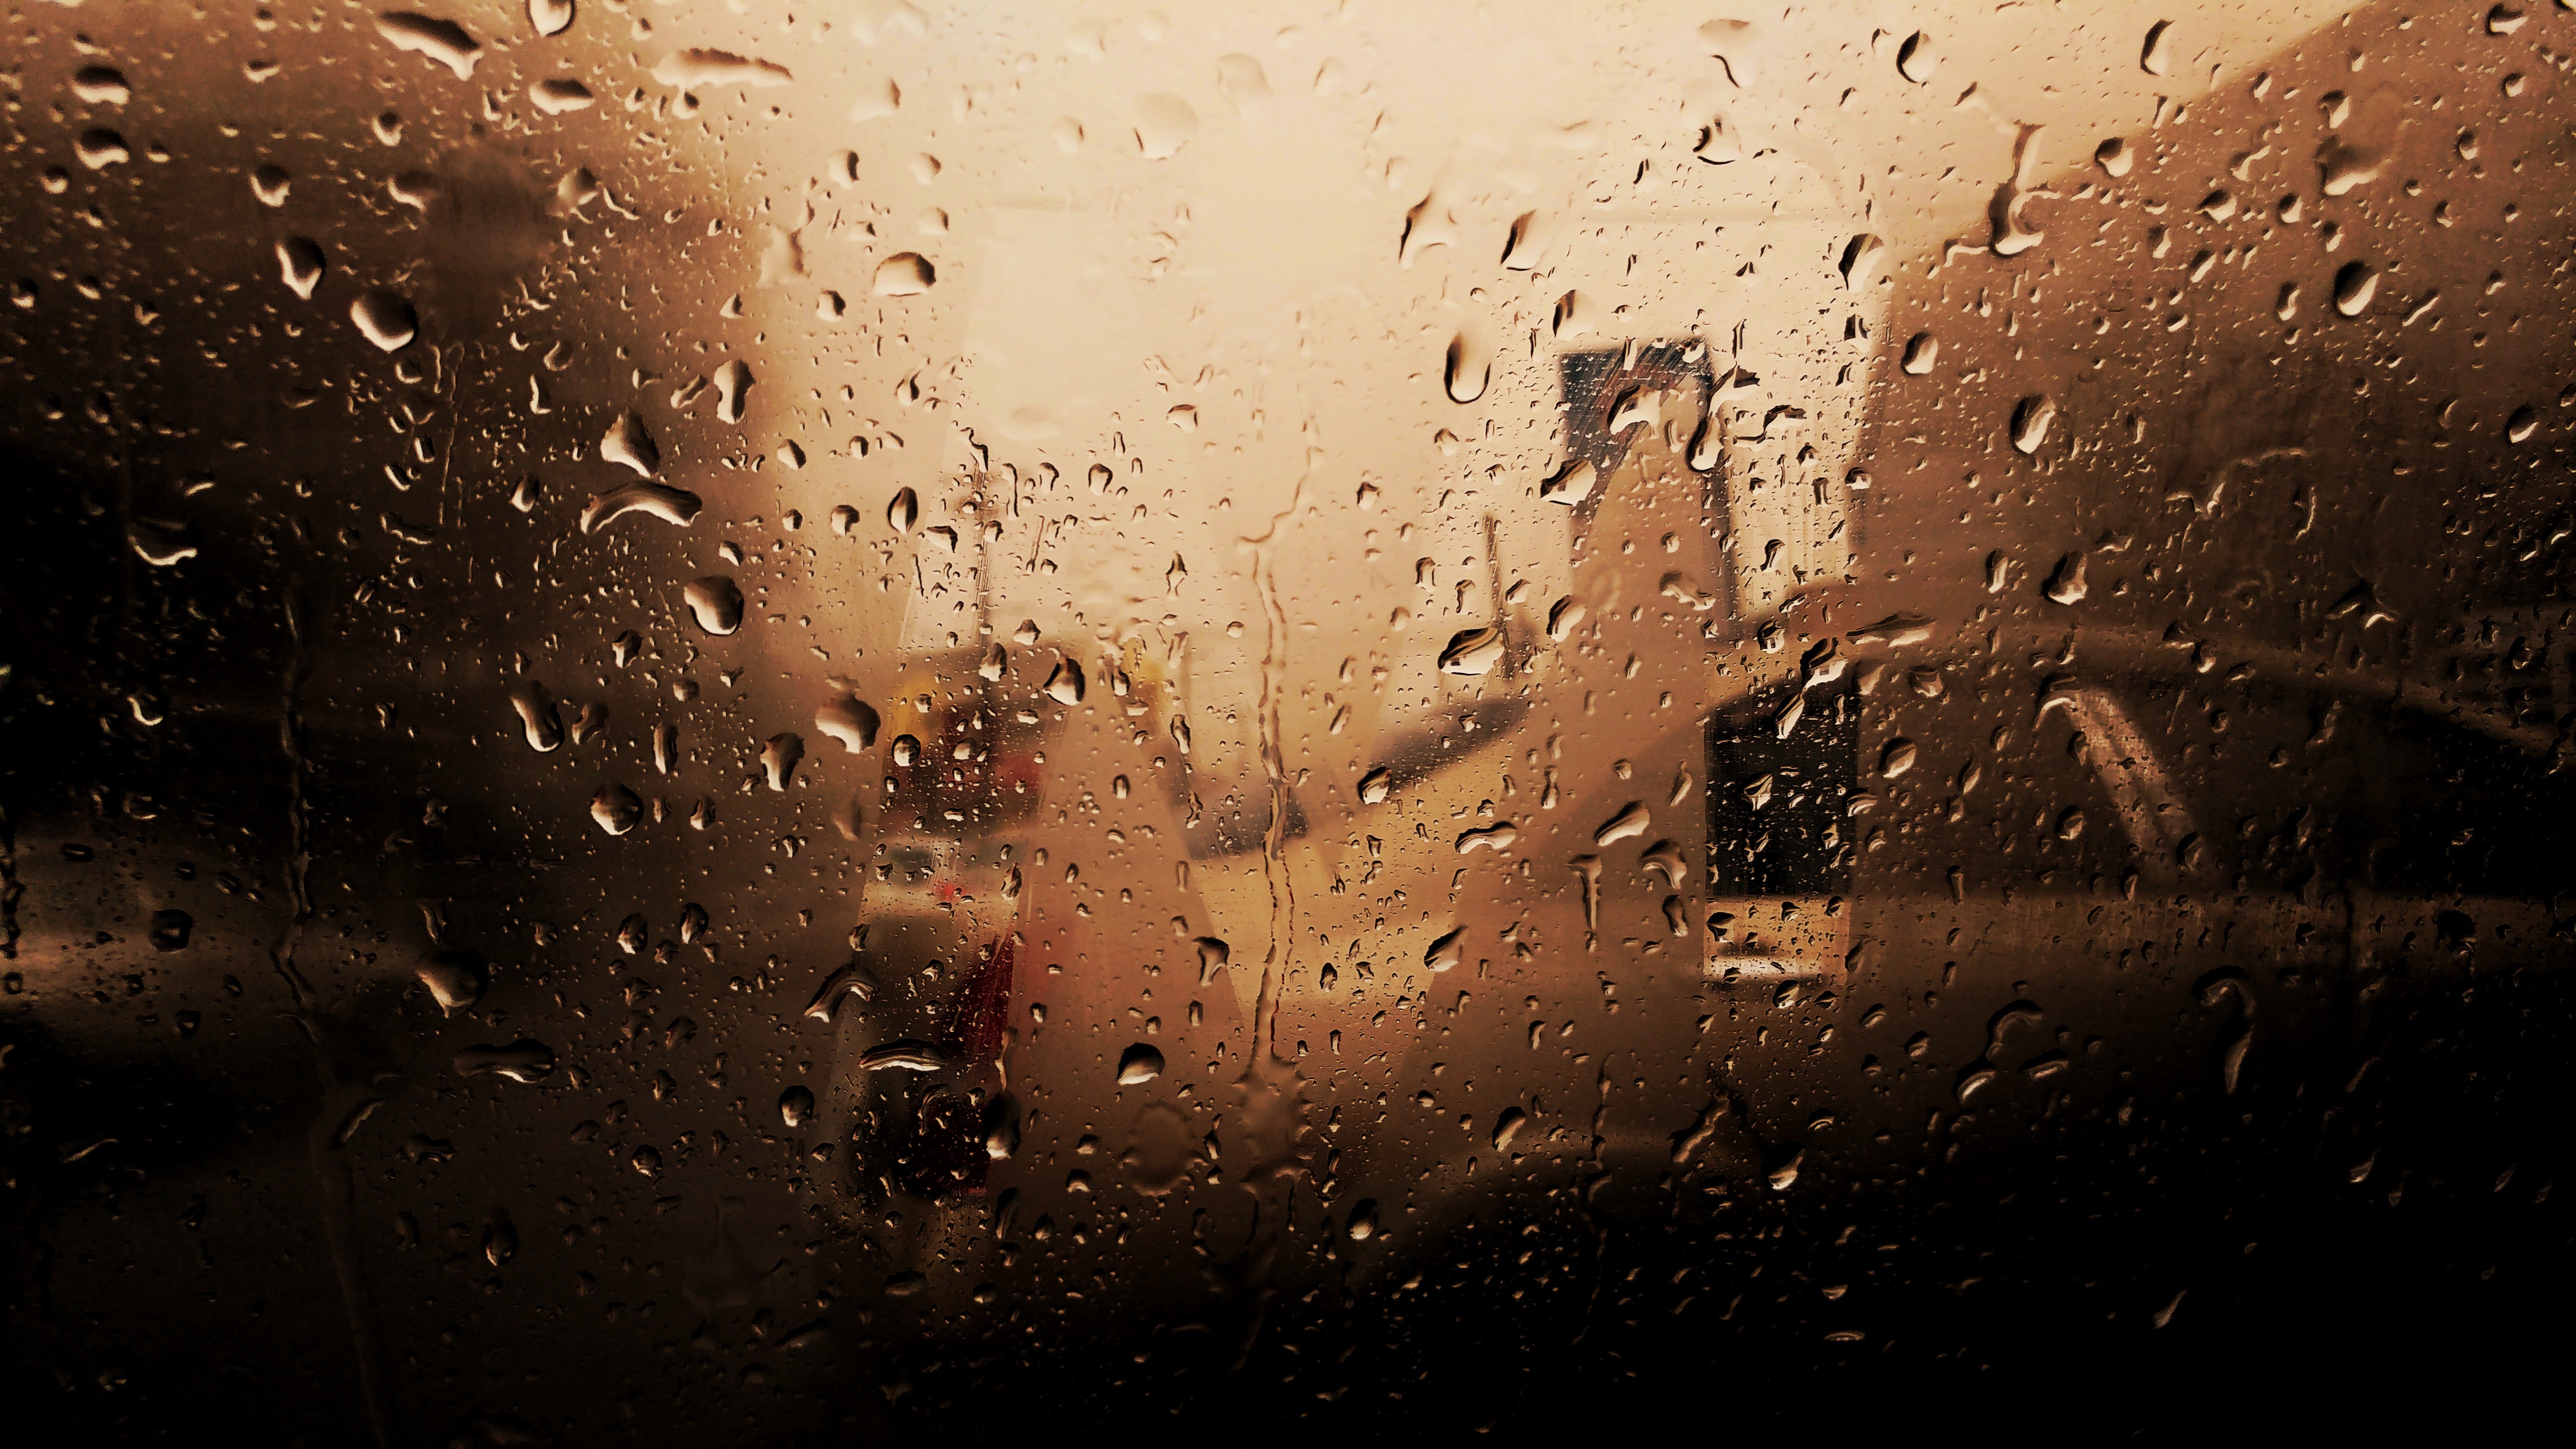
water, drop, rain, sky, moisture, drizzle, brown, morning, precipitation, sunlight, photography, glass, Tints and shades, window